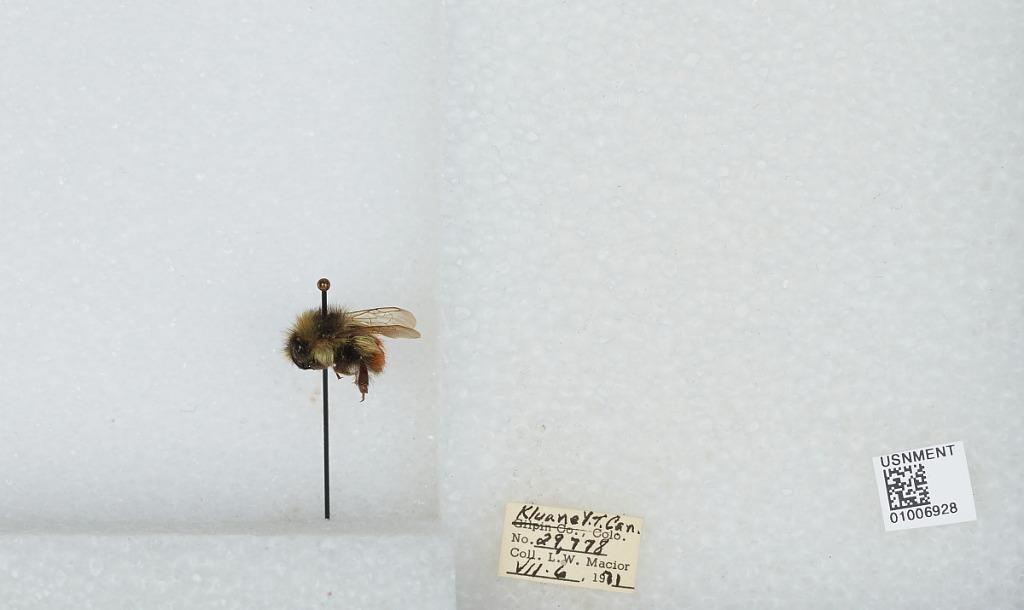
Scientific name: Bombus (Pyrobombus) flavifrons Cresson
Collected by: L. Macior
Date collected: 1971-7-6
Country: Canada
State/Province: Yukon Territory
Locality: Kluane
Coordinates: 60.75, -139.5